Screentime

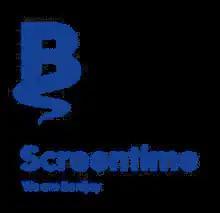
Former Banijay Screentime logo

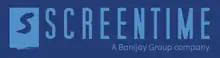
Former Screentime logo

The company was formed by Bob Campbell and Des Monaghan with Capital Investment Group in 1996. Screentime's first production was New Zealand talk show "5.30 with Jude" on TV One which ran for three seasons.